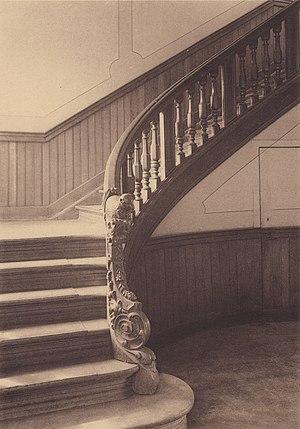
Abbaye de Bonne-Espérance, Vellereille-les-Brayeux (Belgique), escalier en chêne (XVIIIe siècle).
L'abbaye de Bonne-Espérance est située à Vellereille-les-Brayeux, aujourd'hui dans la commune d'Estinnes, à 4 km au sud-ouest de Binche, en Belgique.